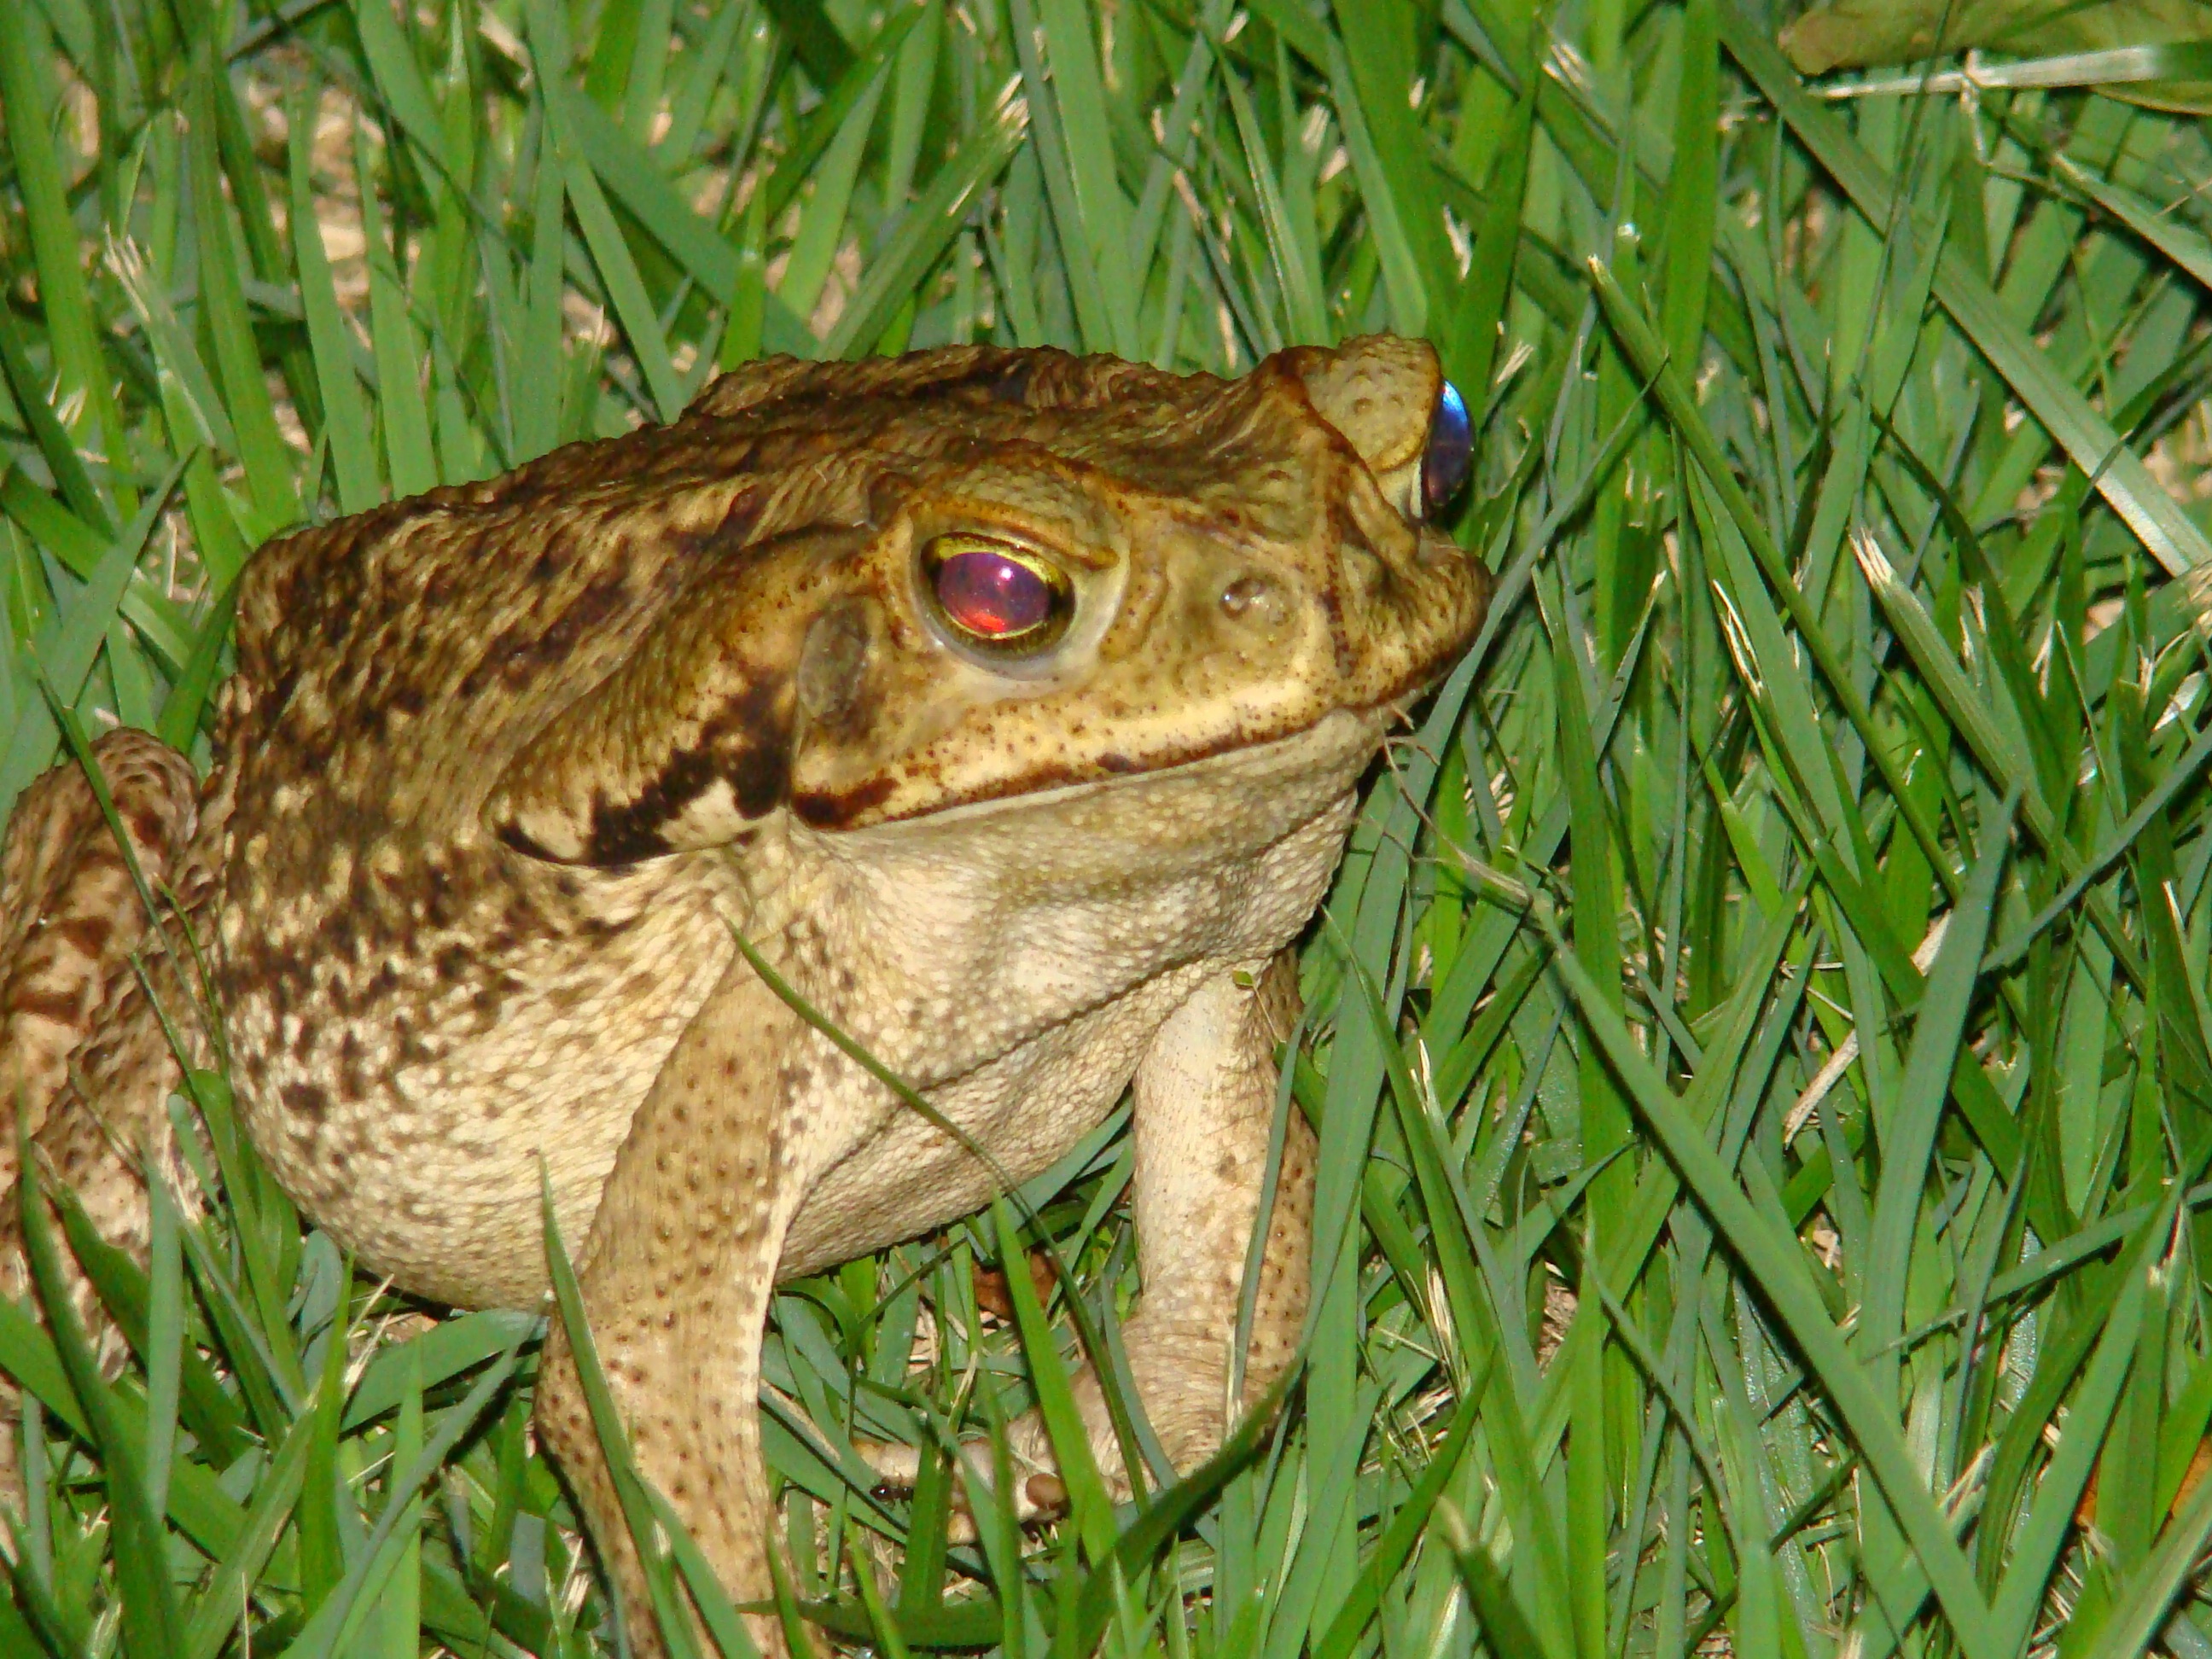
nature, animal, wildlife, frog, toad, amphibian, fauna, vertebrate, bullfrog, ranidae